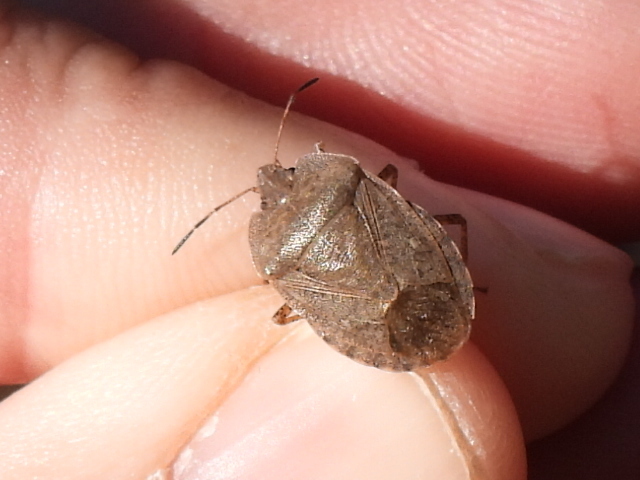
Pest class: stink_bug